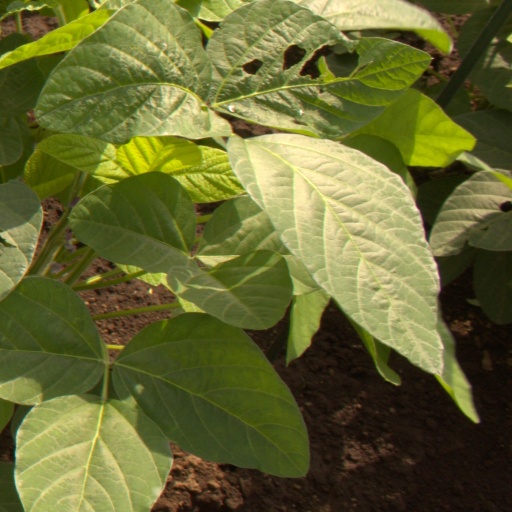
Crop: soybean